Great Debate (astronomy)

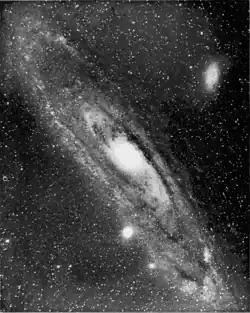
The "Great Spiral Nebula" in the constellation Andromeda (1902 photograph). The "Debate" was over whether this was a cloud of gas and dust or a distant galaxy.

Shapley presented the case that the Milky Way is the entirety of the Universe. In his astronomical work he had been coming up with estimates for the size of the galaxy using globular clusters and the Cepheid variables found within them. He presented the audience with a galaxy 300,000 light-years in diameter with the Sun off to one side. He spent most of his lecture describing the vast size of the Milky Way and towards the end argued that "spiral nebulae" such as Andromeda were simply objects on the edge of the Milky Way itself. He backed up this claim by appealing to their relative sizes—if Andromeda and other spiral nebulae were not part of the Milky Way, then, given the vast size of the galaxy, the distance to them would be a span most contemporary astronomers would not accept.